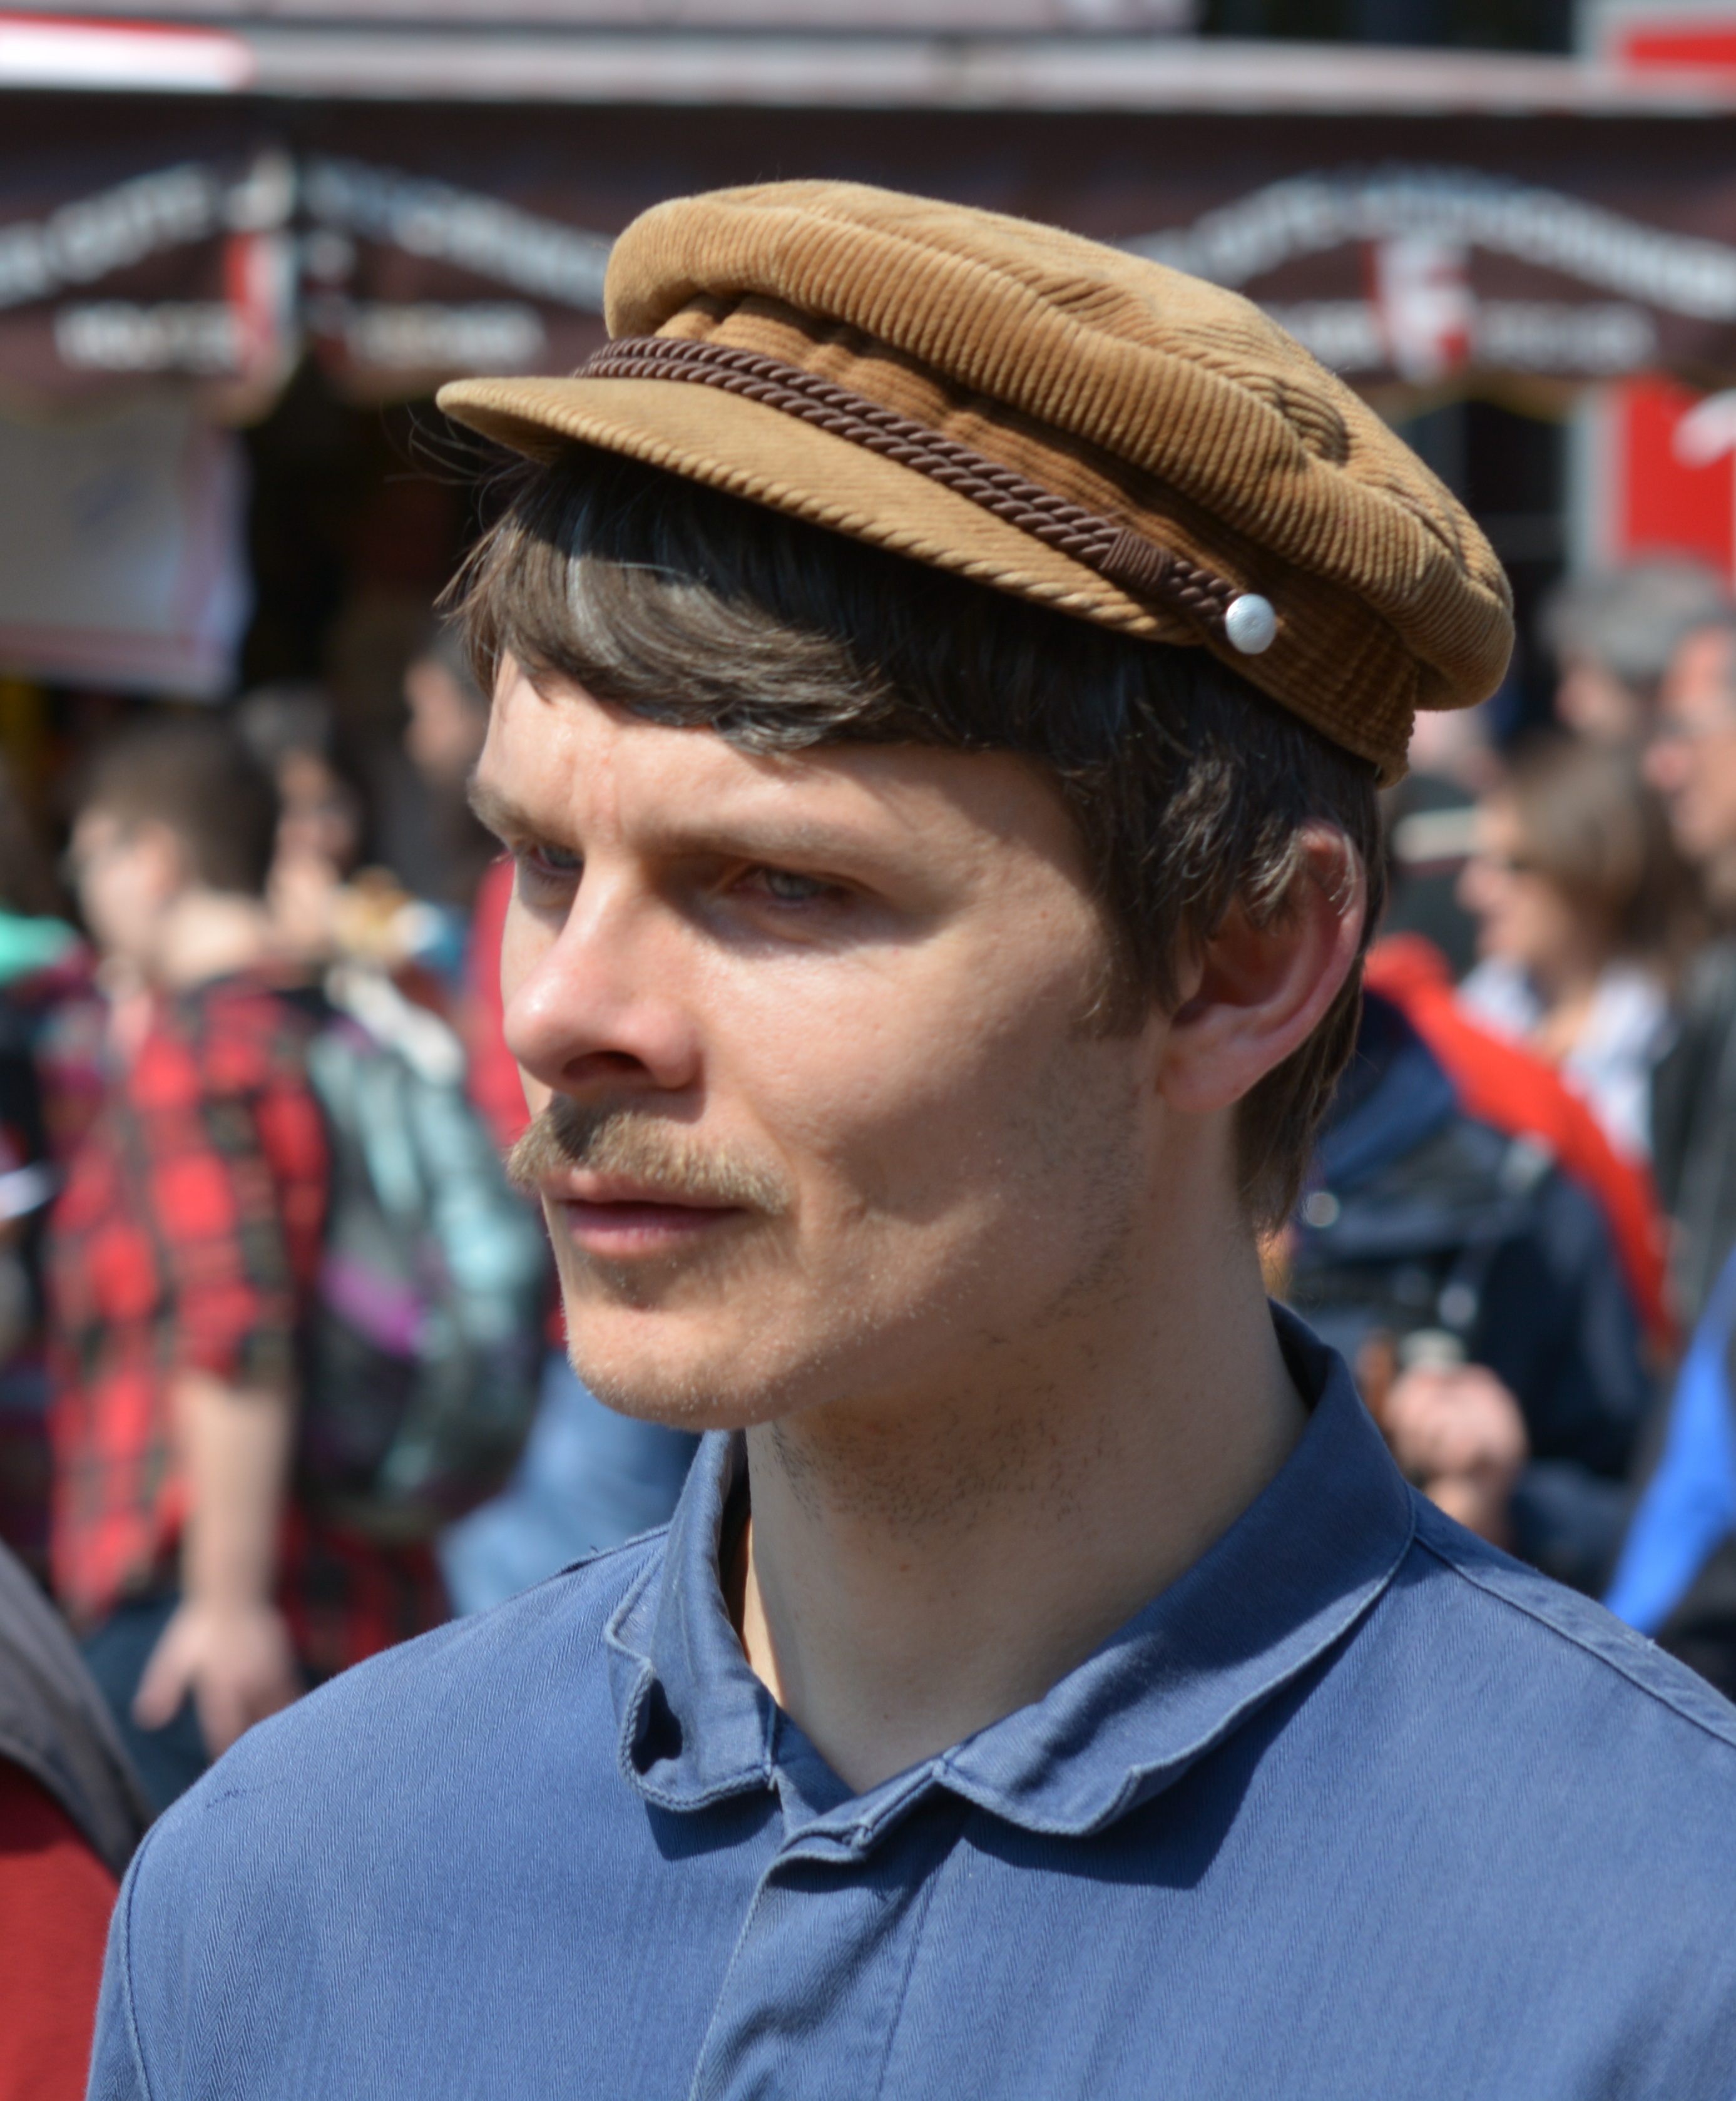
man, person, people, hair, male, hat, fashion, clothing, hairstyle, face, glasses, cap, rally, outfit, historically, hamburg, workers, 1 may, museum of the work, barmbek, people on the street